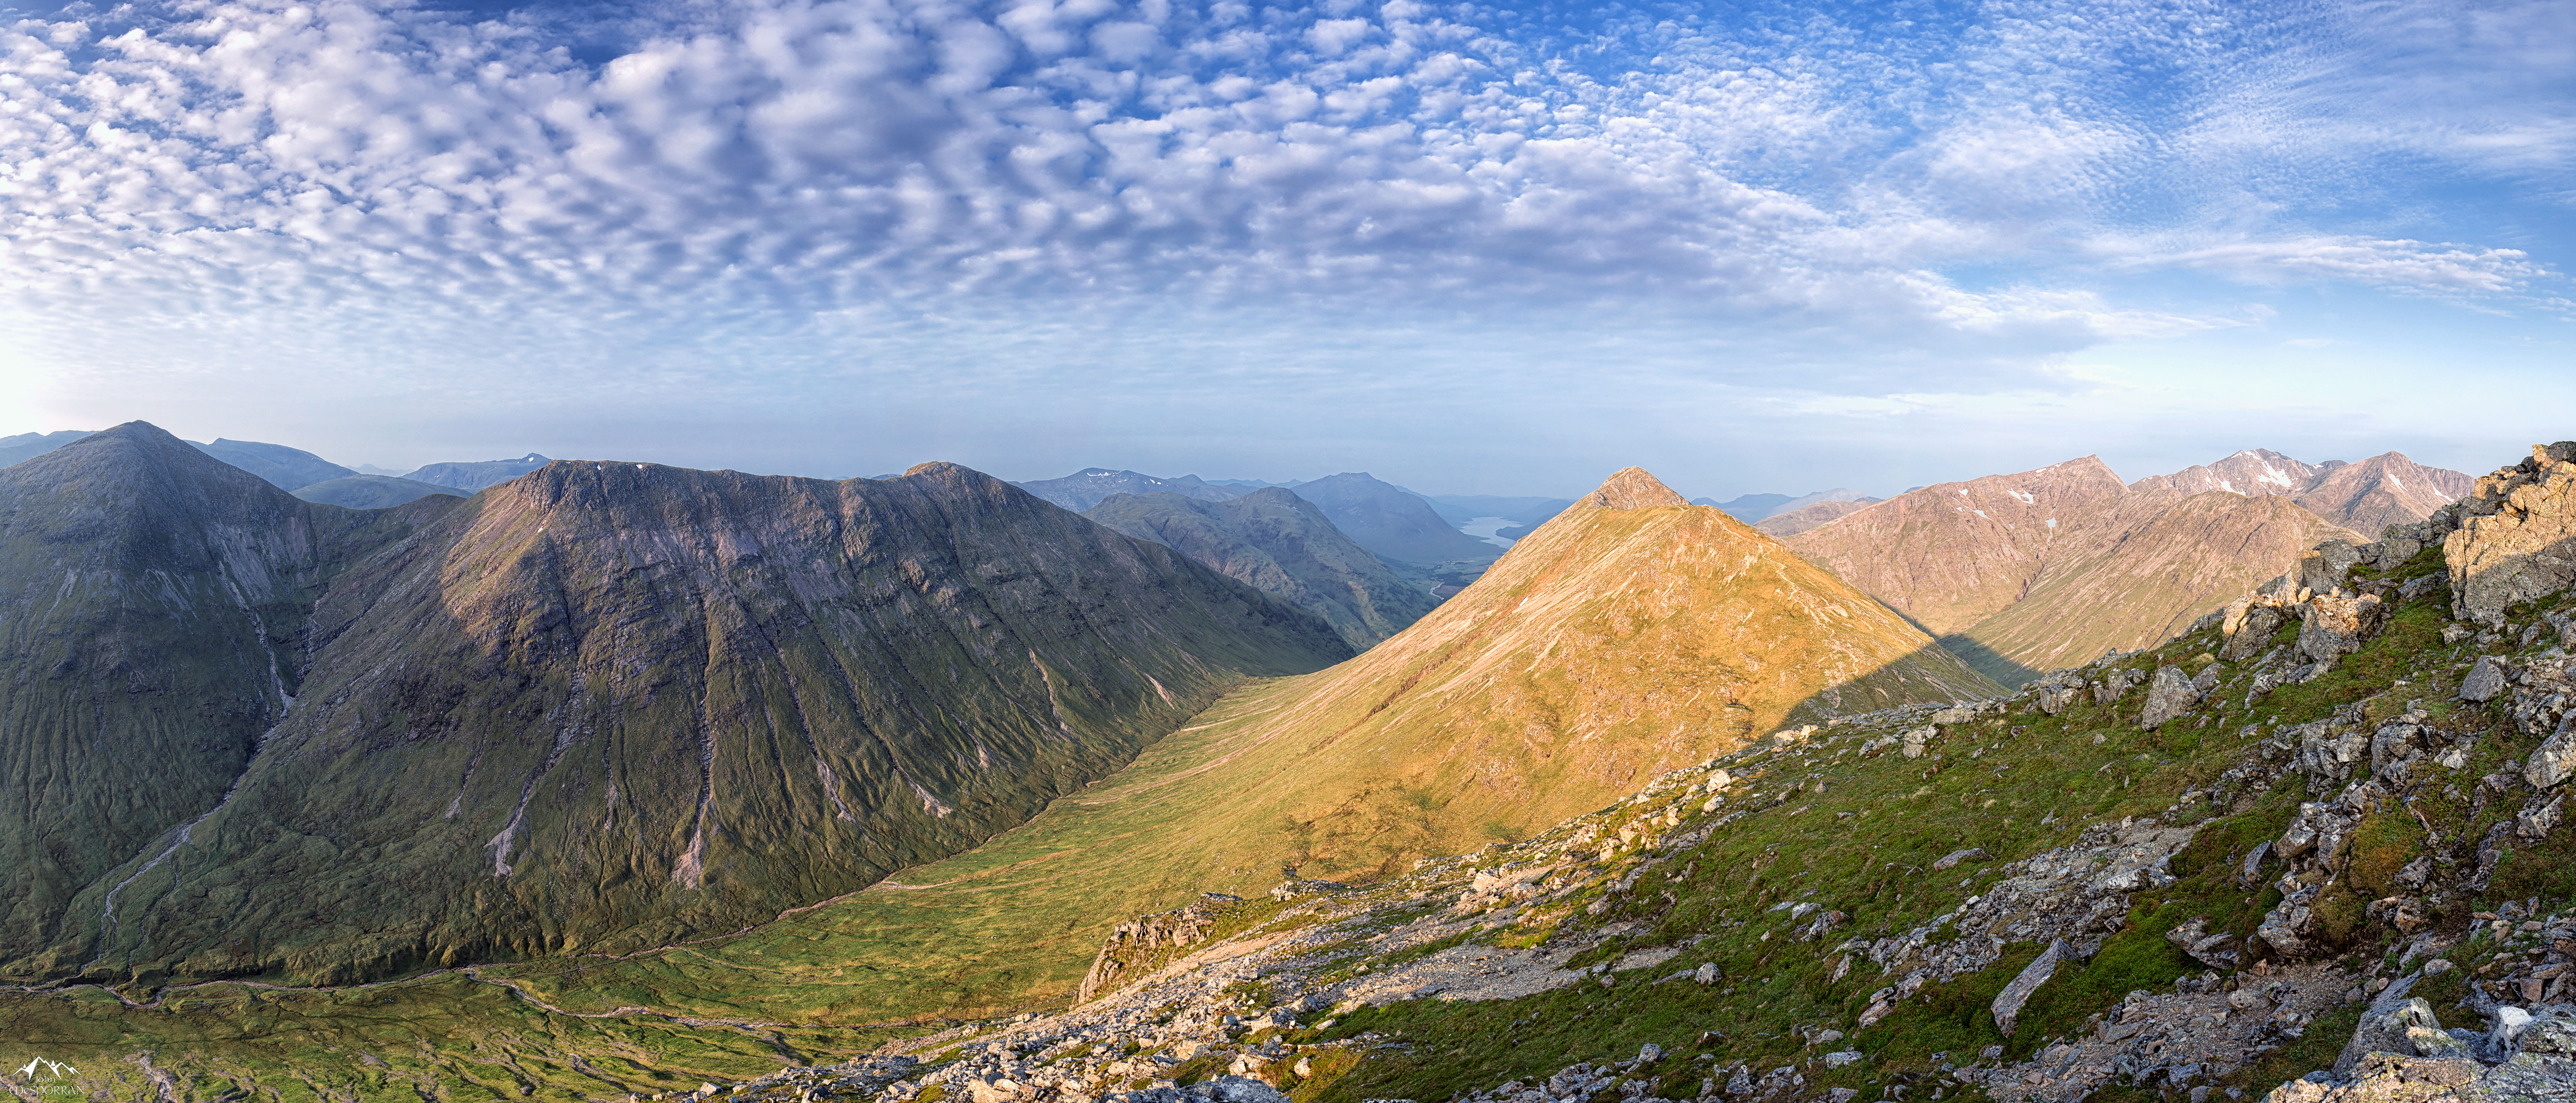
landscape, nature, wilderness, mountain, hill, valley, mountain range, ridge, cool image, alps, plateau, canon6d, scotland, fell, i, highlands, buachailleetivemor, buachailleetivebeag, bideannambian, landform, stobcoiresgreamhach, mountain pass, geographical feature, mountainous landforms